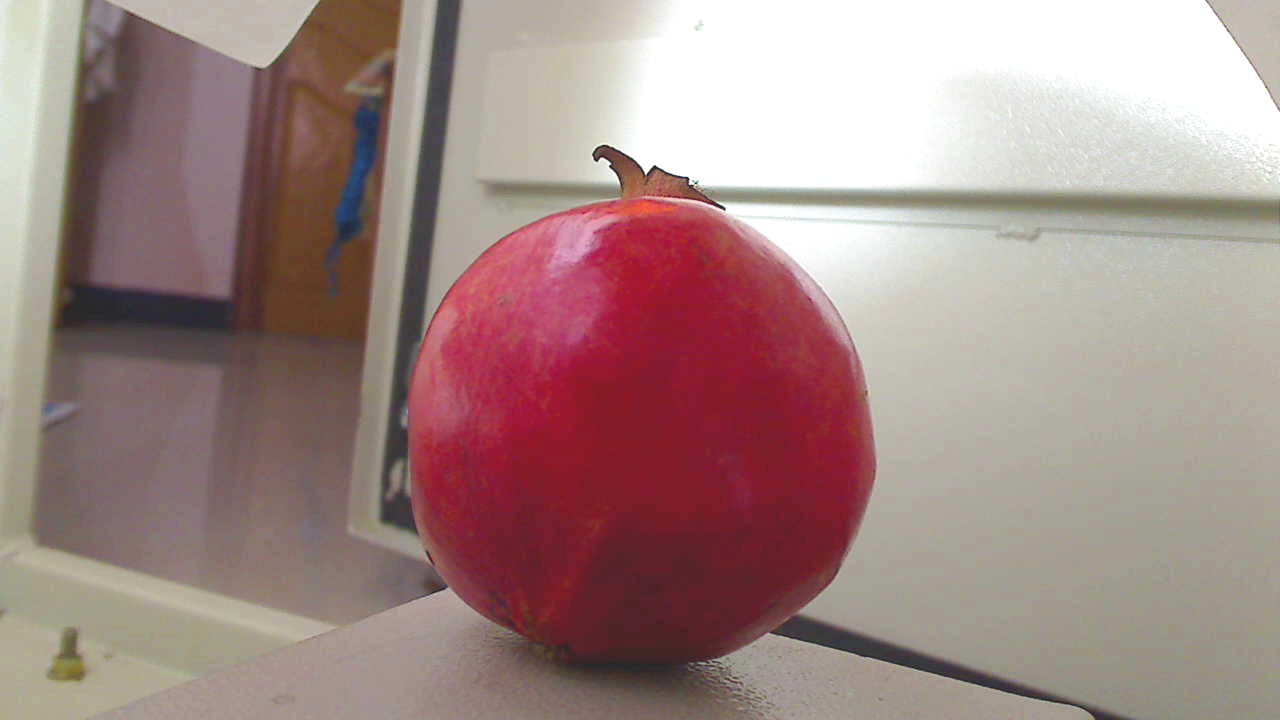
Grade: grade-3
Quality: quality-4